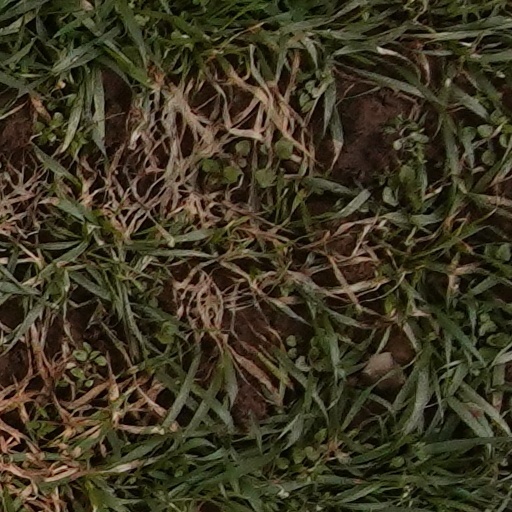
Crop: wheat